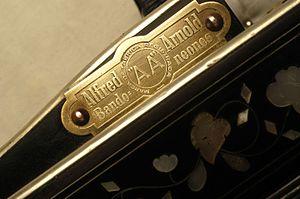
Détail d'une estampille Alfred Arnold modéle Doble A
Le bandonéon est un instrument de musique à vent, à soufflet et à clavier de la famille des instruments à anches libres, originaire d'Allemagne.